Richelieu River

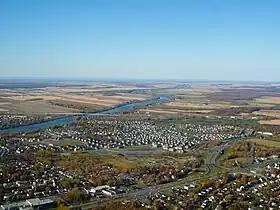
Part of the Richelieu River as seen from Mont Saint-Hilaire

The Richelieu River is a river of Quebec, Canada, and a major right-bank tributary of the St. Lawrence River. It rises at Lake Champlain, from which it flows northward through Quebec and empties into the St. Lawrence. It was formerly known by the French as the Iroquois River and the Chambly River, and was named for Cardinal Richelieu, the powerful minister under Louis XIII.